Betty Moys

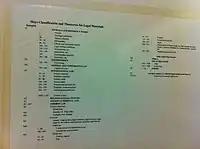
Moys Classification System

The Moys Classification Scheme for Law Books was published in 1968. Subsequent editions have been published since then, with a fifth edition published in 2012. It is used primarily in legal libraries in Canada, Australia, New Zealand, and the United Kingdom.